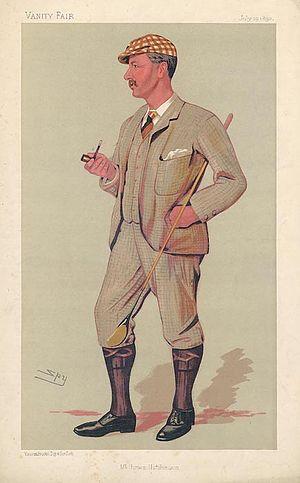
Horatio Gordon « Horace » Hutchinson, né le 16 mai 1859 à Londres et mort le 27 juillet 1932 dans la même ville, est un golfeur amateur anglais qui a joué à la fin du XIXᵉ siècle et au début du XXᵉ et a publié de nombreux ouvrages sur le golf.